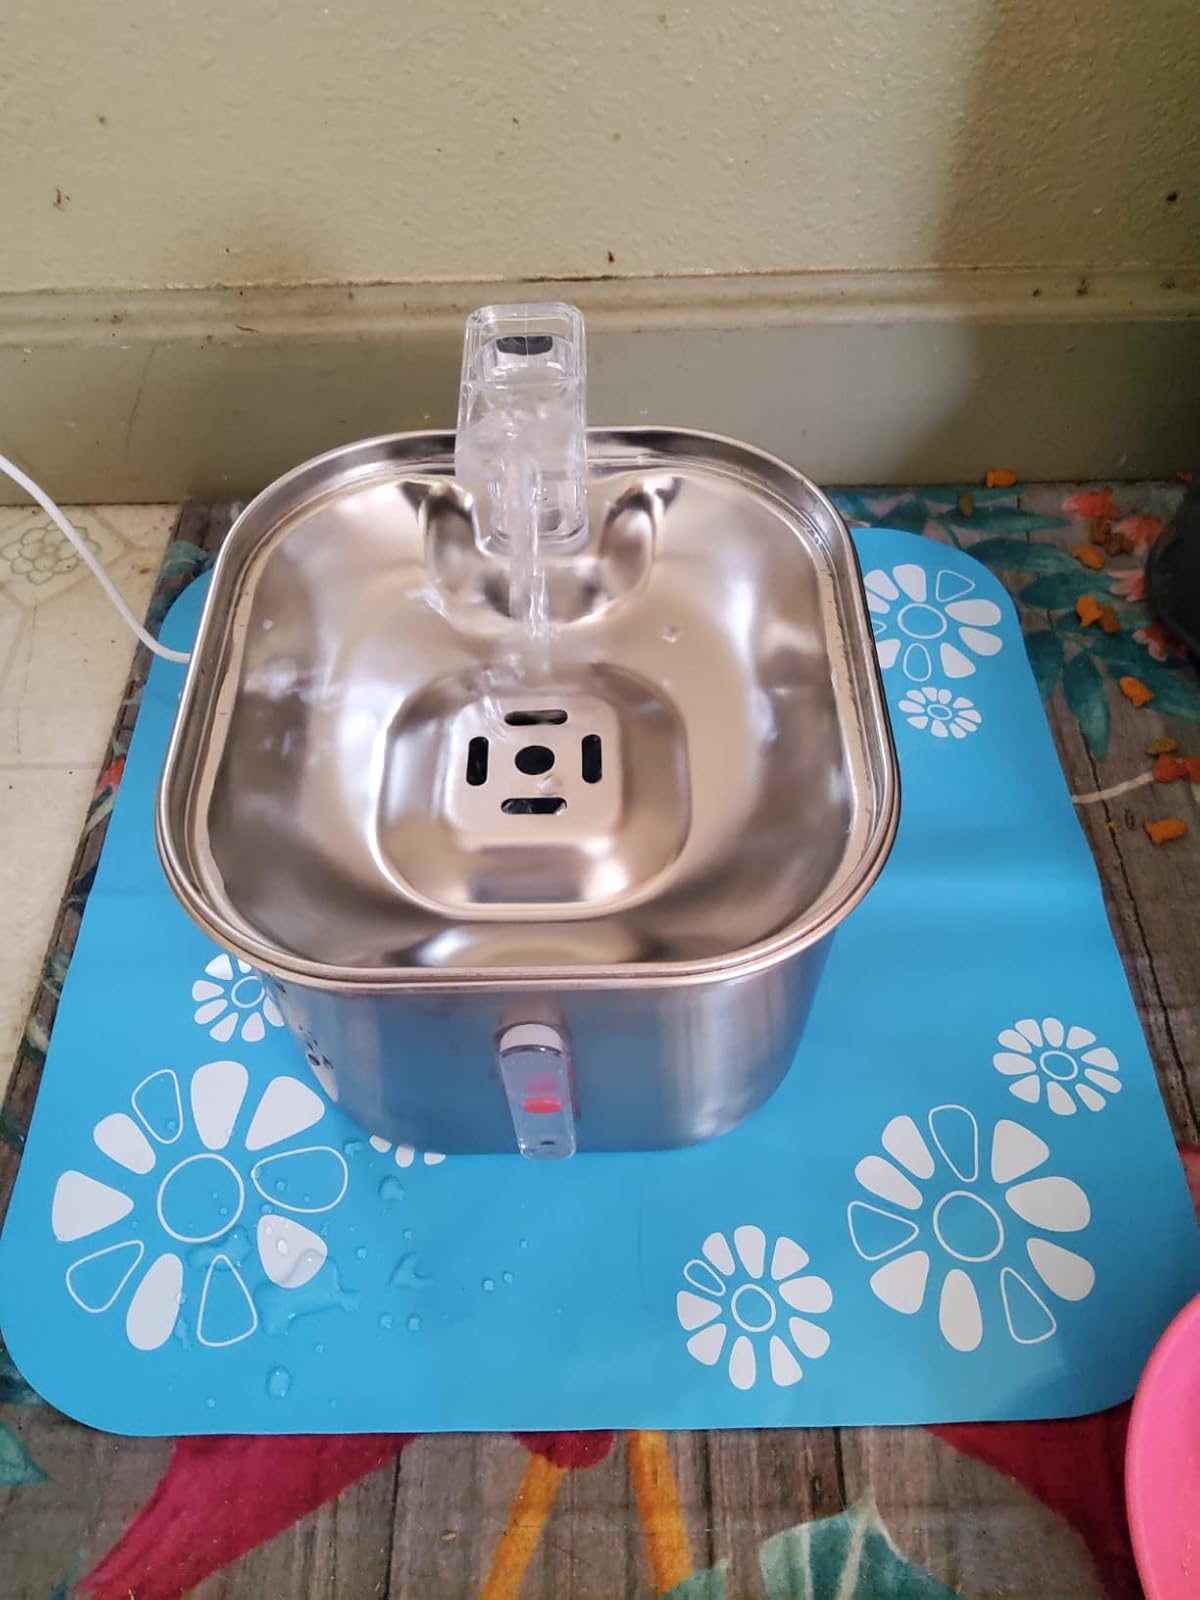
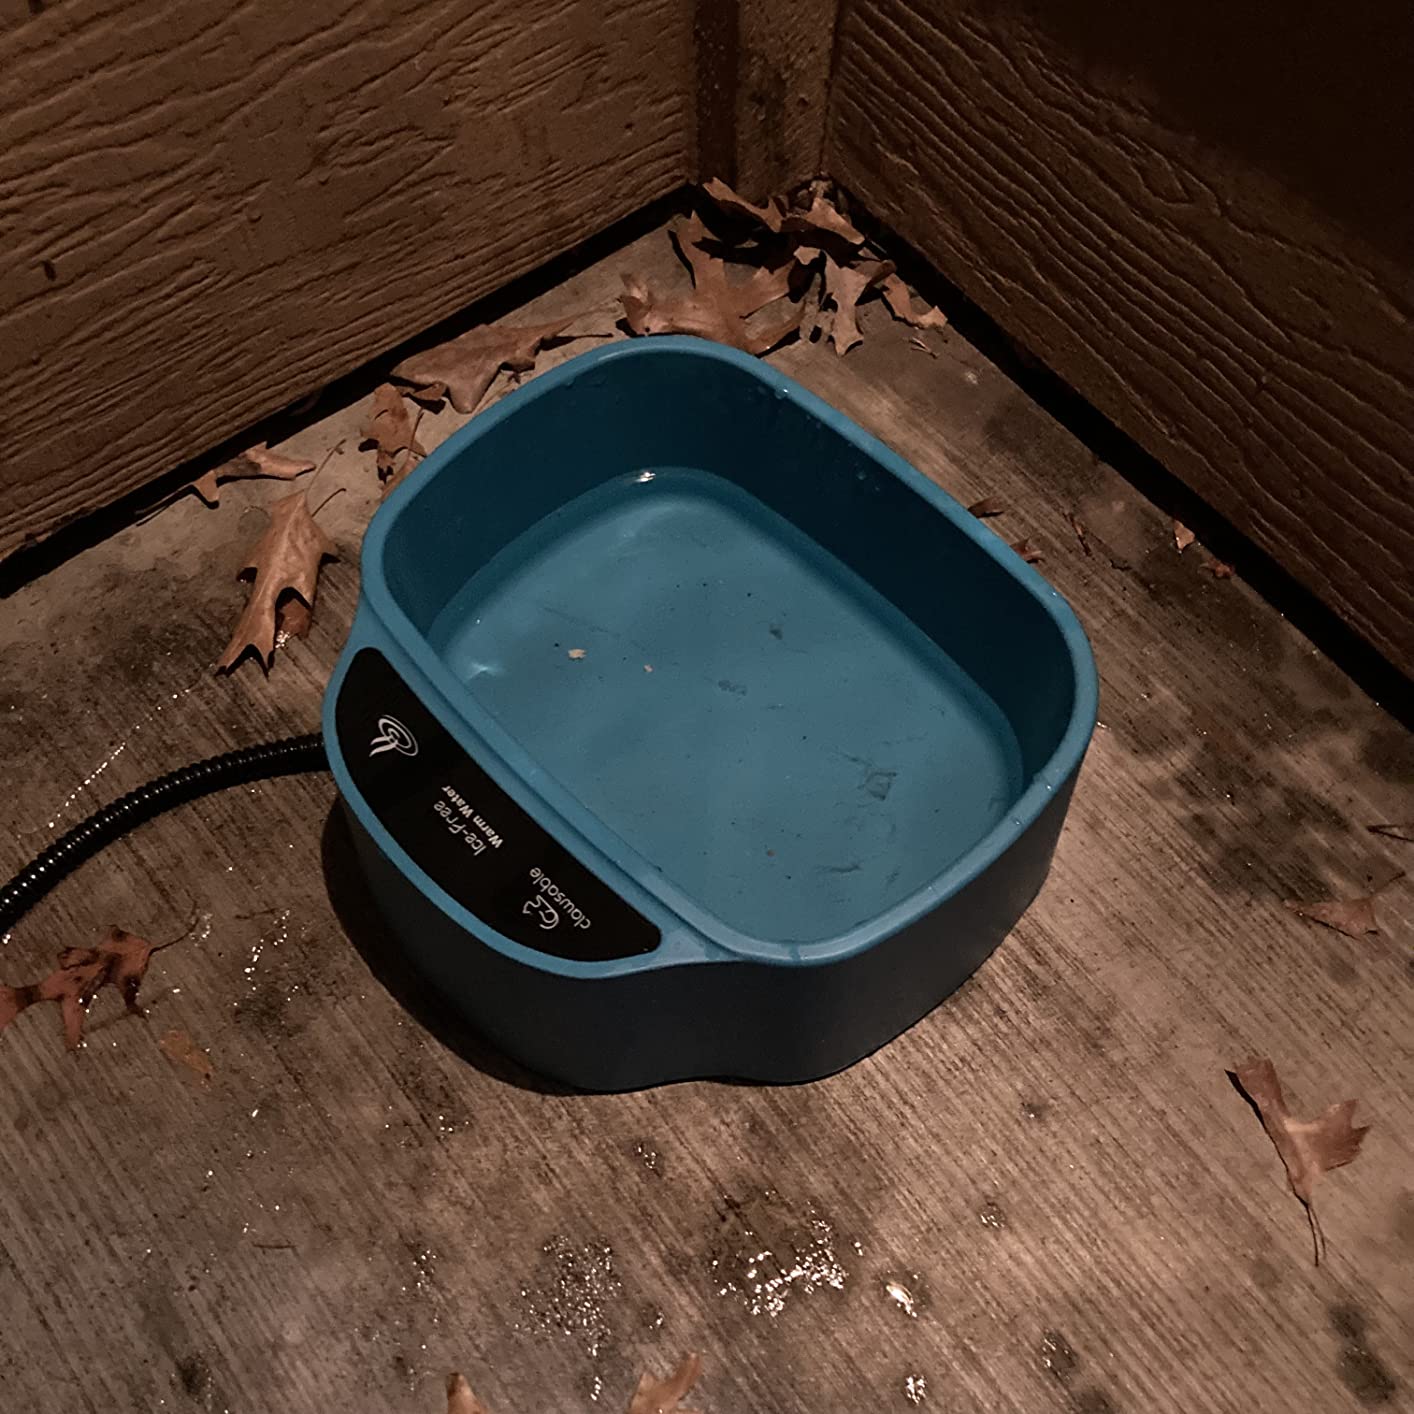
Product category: items_bowl
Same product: no